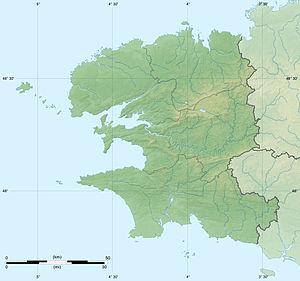
Carte physique vierge du département du Finistère, France, destinée à la géolocalisation, avec limite distincte des départements et arrondissements. Scales: 1:520,000 (precision: 130 m) for the topography
F
Situé à l'extrémité de la péninsule armoricaine, le département du Finistère, entouré aux deux tiers par la mer, offre d'importantes possibilités de tourisme.
Carhaix-Plouguer /kaʁɛ plugɛʁ/, communément appelée Carhaix, est une commune française du département du Finistère, en région Bretagne. Elle est le chef-lieu du Poher.
La pointe du Millier est un cap situé sur la commune de Beuzec Cap Sizun, entre le pays de Douarnenez et le Cap-Sizun, situé à l'extrême ouest de la Bretagne, dont les falaises atteignent jusqu'à 70 mètres de hauteur. Cette pointe forme l'entrée de la baie de Douarnenez avec le cap de la Chèvre. C'est un site aride sur lequel se trouve un petit phare.
Plomodiern [plomodjɛʁn] est une commune du département du Finistère, dans la région Bretagne, en France.
Daoulas [daulas] est une commune du département du Finistère, dans la région Bretagne, en France, connue surtout pour l'abbaye Notre-Dame de Daoulas.